Harp McGuire

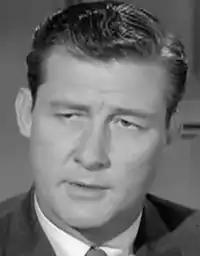
Harp McGuire in Perry Mason 1962

Henry Herbert "Harp" McGuire (November 1, 1921 – October 21, 1966) was an American actor who worked for a number of years in Australia, becoming very famous on Australian radio. He reached the height of his fame when he appeared as Randy Stone in the Australian adaptation of the NBC radio serial 'Night Beat' produced by Grace Gibson Radio Productions.